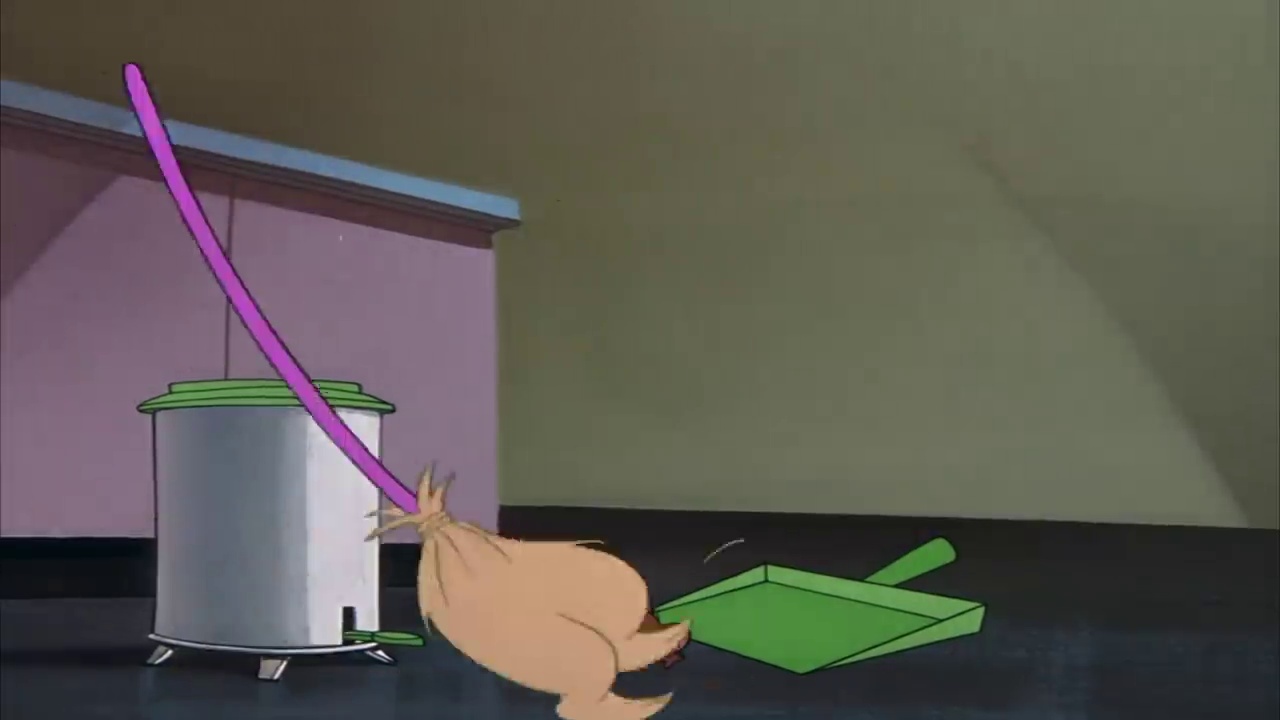
Portrait style: Cartoon Portrait